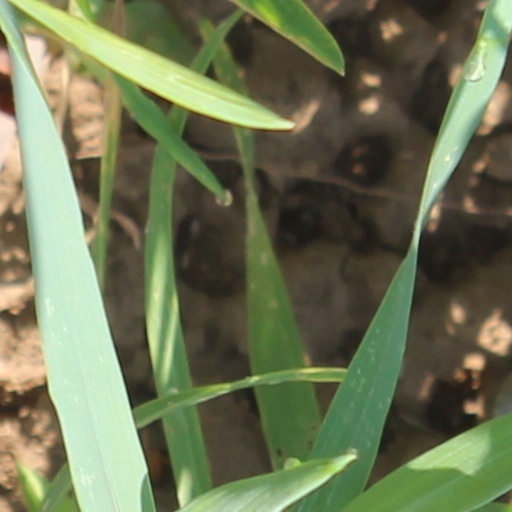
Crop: wheat